The Beauty Stone

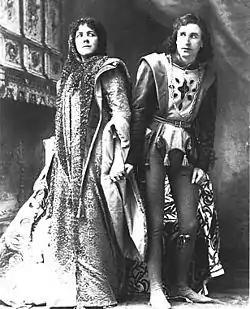
Saida (Pauline Joran) seduces Simon (Henry Lytton, now transformed into a youth)

Joan and Simon debate what to do with the stone. Joan fears that it brings evil to those to wear it, but she puts the stone around Simon's neck. He is transformed into a handsome, younger man. Saida and the Devil arrive, looking for the stone. When they see Simon, the Devil realizes what has happened. He encourages Saida to seduce him, so that she may gain the stone for herself.